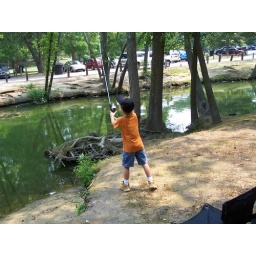
Cade casts his pole in the water for the first time.